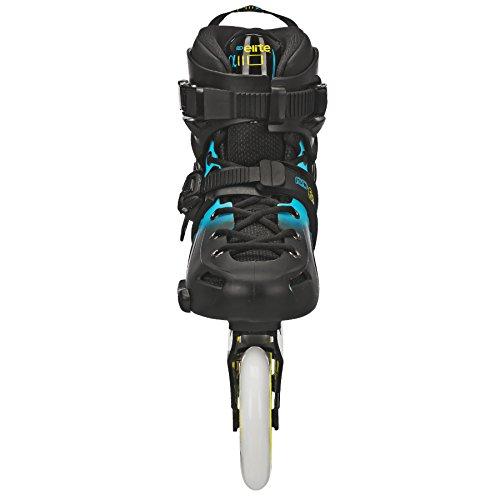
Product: Roller Derby Elite Alpha 110mm 3-Wheel Inline Skate
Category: Sports & Outdoors | Outdoor Recreation | Skates, Skateboards & Scooters | Inline & Roller Skating | Inline Skates
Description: Recreational fitness inline roller skates.
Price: $193.69 - $199.99
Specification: Shipping Weight: 9.6 pounds (View shipping rates and policies)|ASIN: B07YTHJ8HB|    #22    in Racing Skates